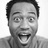
Emotion: surprise